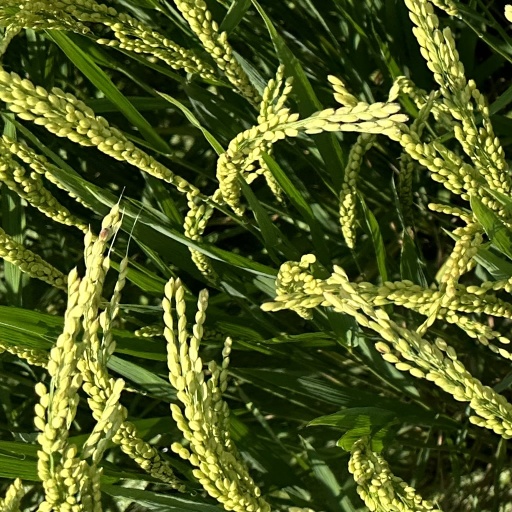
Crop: rice